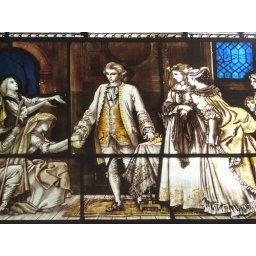
Detail of the memorial window to John Came in the church of St Sepulchre without Newgate, London.